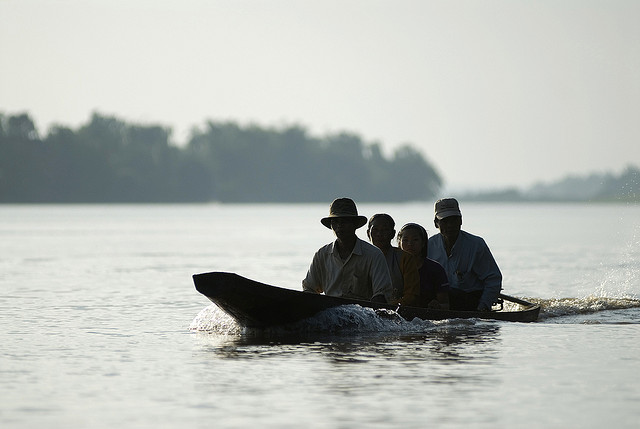
Four people are in a long boat in the water.

Four people in a shallow boat moving along the water.